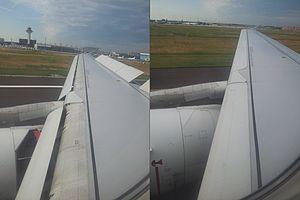
Voilure d'un A319 avec ailerons, becs et spoilers - atterrissage-freinage et position standard Unknown
L’atterrissage désigne, au sens étymologique, le fait de rejoindre la terre ferme. Le terme recouvre cependant des notions différentes suivant qu'il est employé dans le domaine maritime ou aéronautique.
La voilure est la surface assurant la portance d'un aérodyne par déflexion d'une masse d'air, due à son mouvement. Dans le cas d'un appareil « à voilure fixe » il s'agit de l'aile, par opposition à un appareil à voilure tournante, où il s'agit d'un rotor.
Un dispositif hypersustentateur est déployé sur l'aile d'un avion pour augmenter son coefficient de portance aux basses vitesses, et abaisser ainsi la vitesse de décrochage. Ces dispositifs permettent de décoller et d'atterrir à plus basse vitesse ce qui diminue les distances nécessaires et améliore la sécurité.